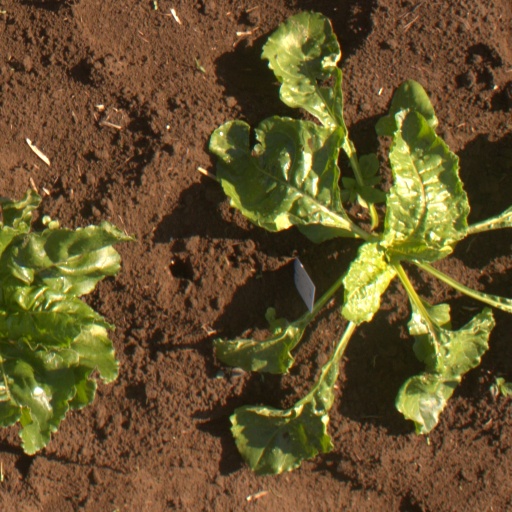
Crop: sugar beet